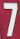
Number: 7